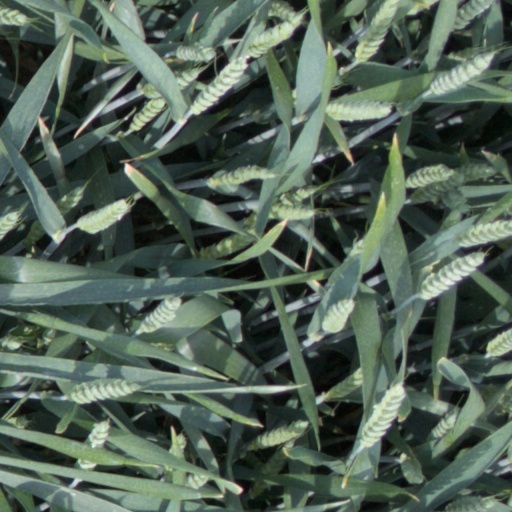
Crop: wheat